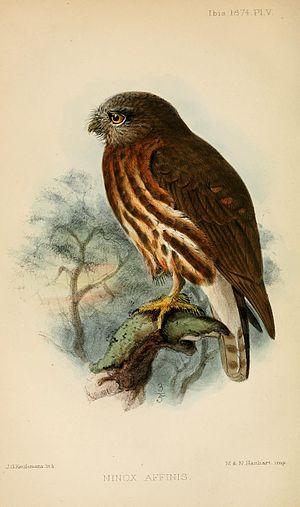
La Ninoxe des Andaman est une espèce d'oiseaux de la famille des Strigidae.